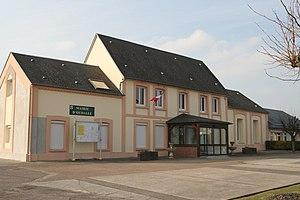
Mairie d'Oudalle.
Oudalle est une commune française située dans le département de la Seine-Maritime en région Normandie.